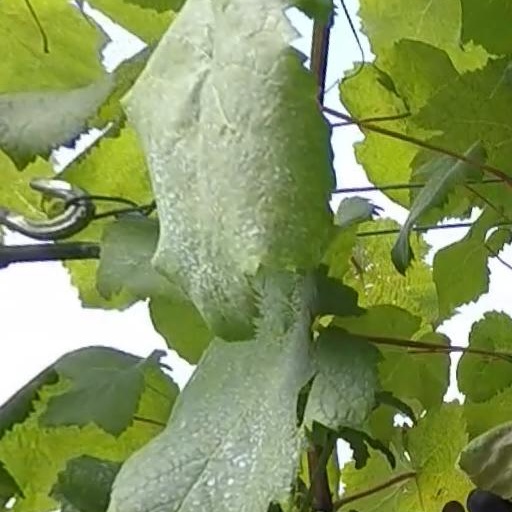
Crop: grape